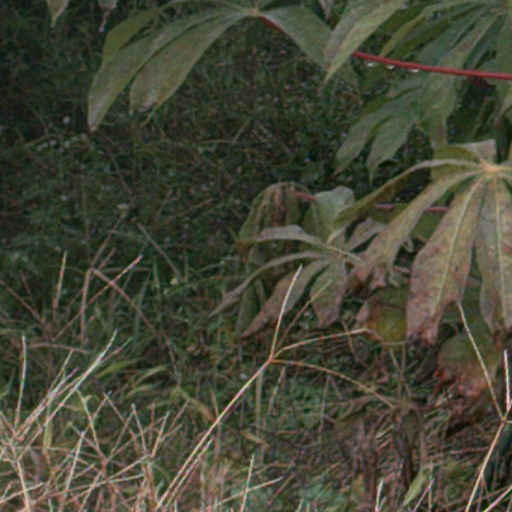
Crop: cassava